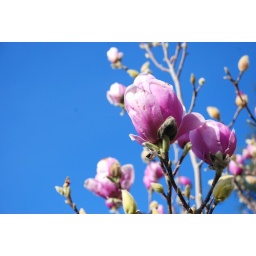
flowers in a tree